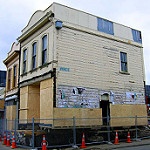
Label: buildings